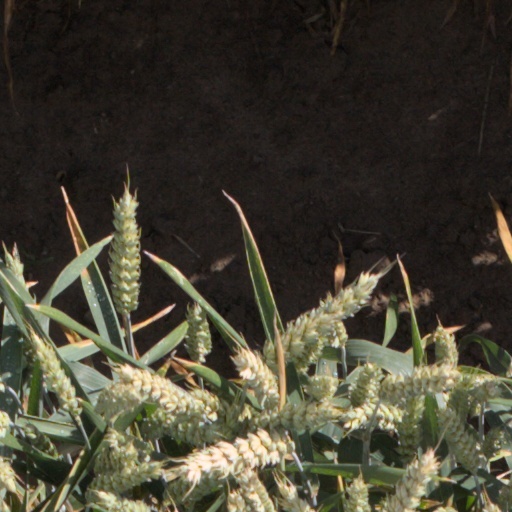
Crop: wheat